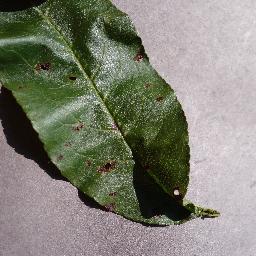
Label: Peach___Bacterial_spot